Jesenice

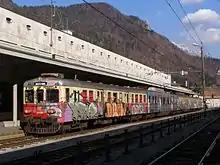
Jesenice Railway Station

The steel industry was again diverted to German military needs, and the German management started importing French workers, followed by Italian workers after Italian capitulation in 1943. Sabotage of the German-led steel industry was problematic, because people were more sympathetic to the resistance, which by the end of the second world war proved to be ineffective. Before the end of World War II, Jesenice had undergone a severe sabotage-bombing by Allied forces, which came in two waves on March 1, 1945. There were many casualties, and great damage was done to the town's center, including the destruction of the train station. The ironworks secondary school was founded by KID on November 19, 1938. The first high school was established at the end of the war in 1945, for which KID also founded a staff-apprenticeship school in 1938.